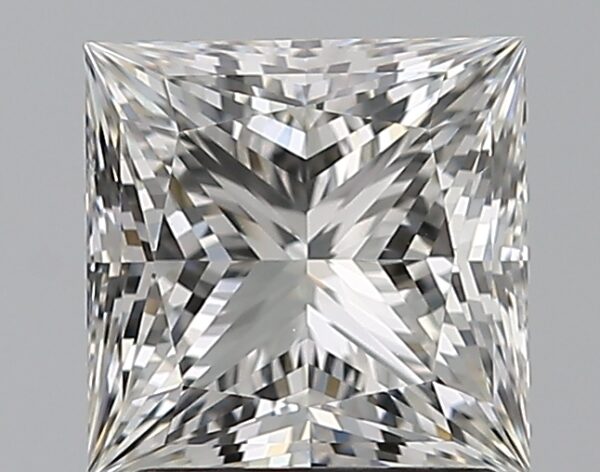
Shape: princess
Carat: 1.7
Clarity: VS1
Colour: H
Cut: EX
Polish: EX
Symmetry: EX
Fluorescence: N
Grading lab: GIA
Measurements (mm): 6.46 x 6.45 x 4.76